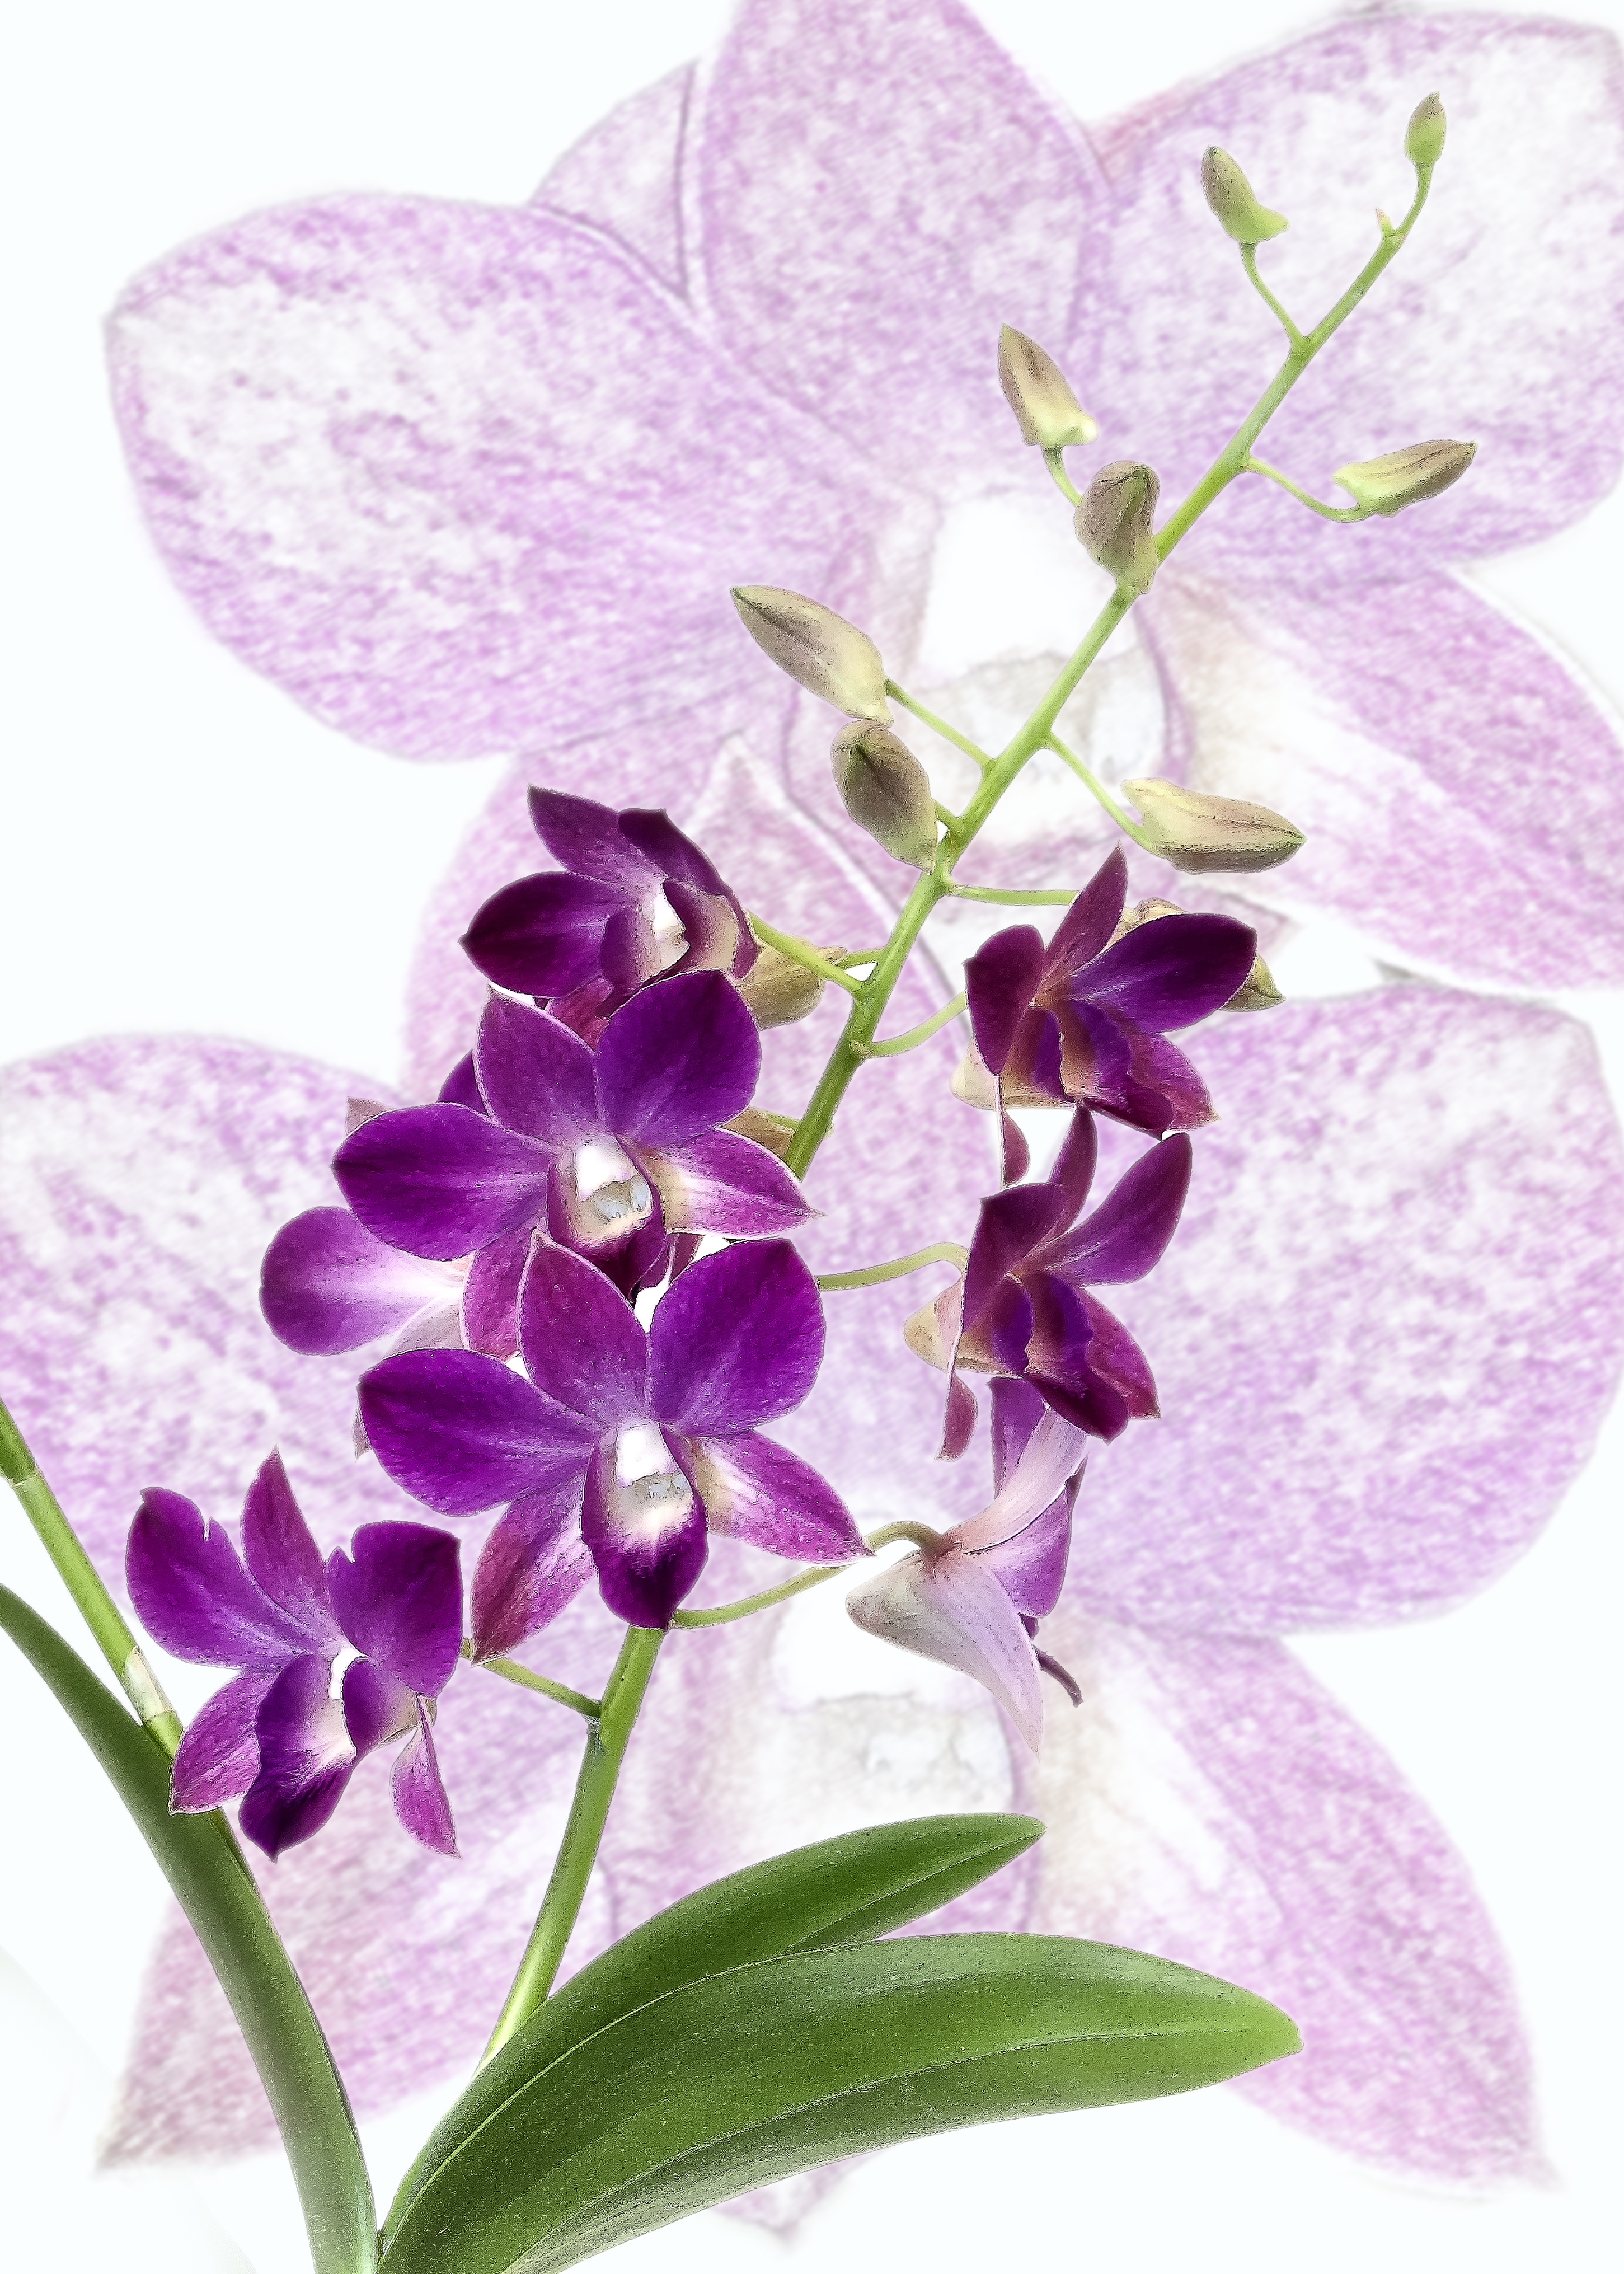
blossom, plant, flower, purple, petal, bloom, tropical, close, flora, orchid, violet, lilac, exotic, inflorescence, flowering plant, flourished, cattleya, dendrobium, land plant, moth orchid